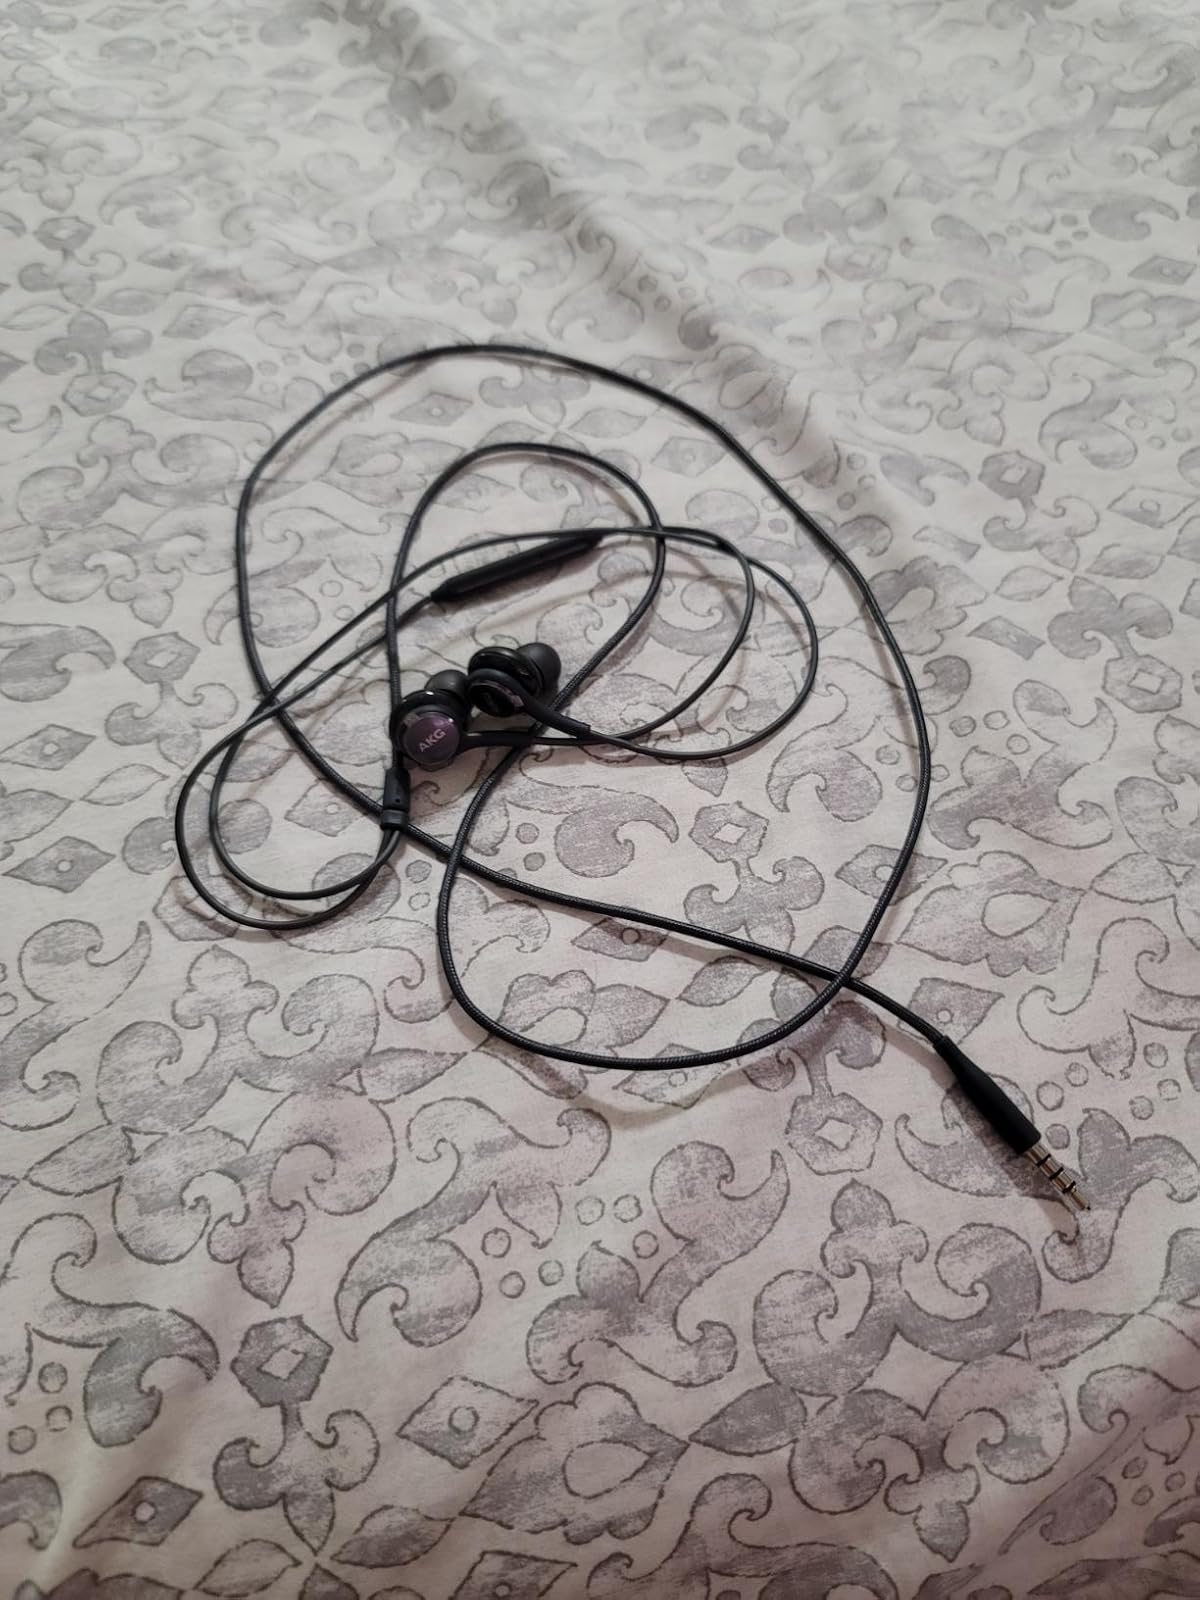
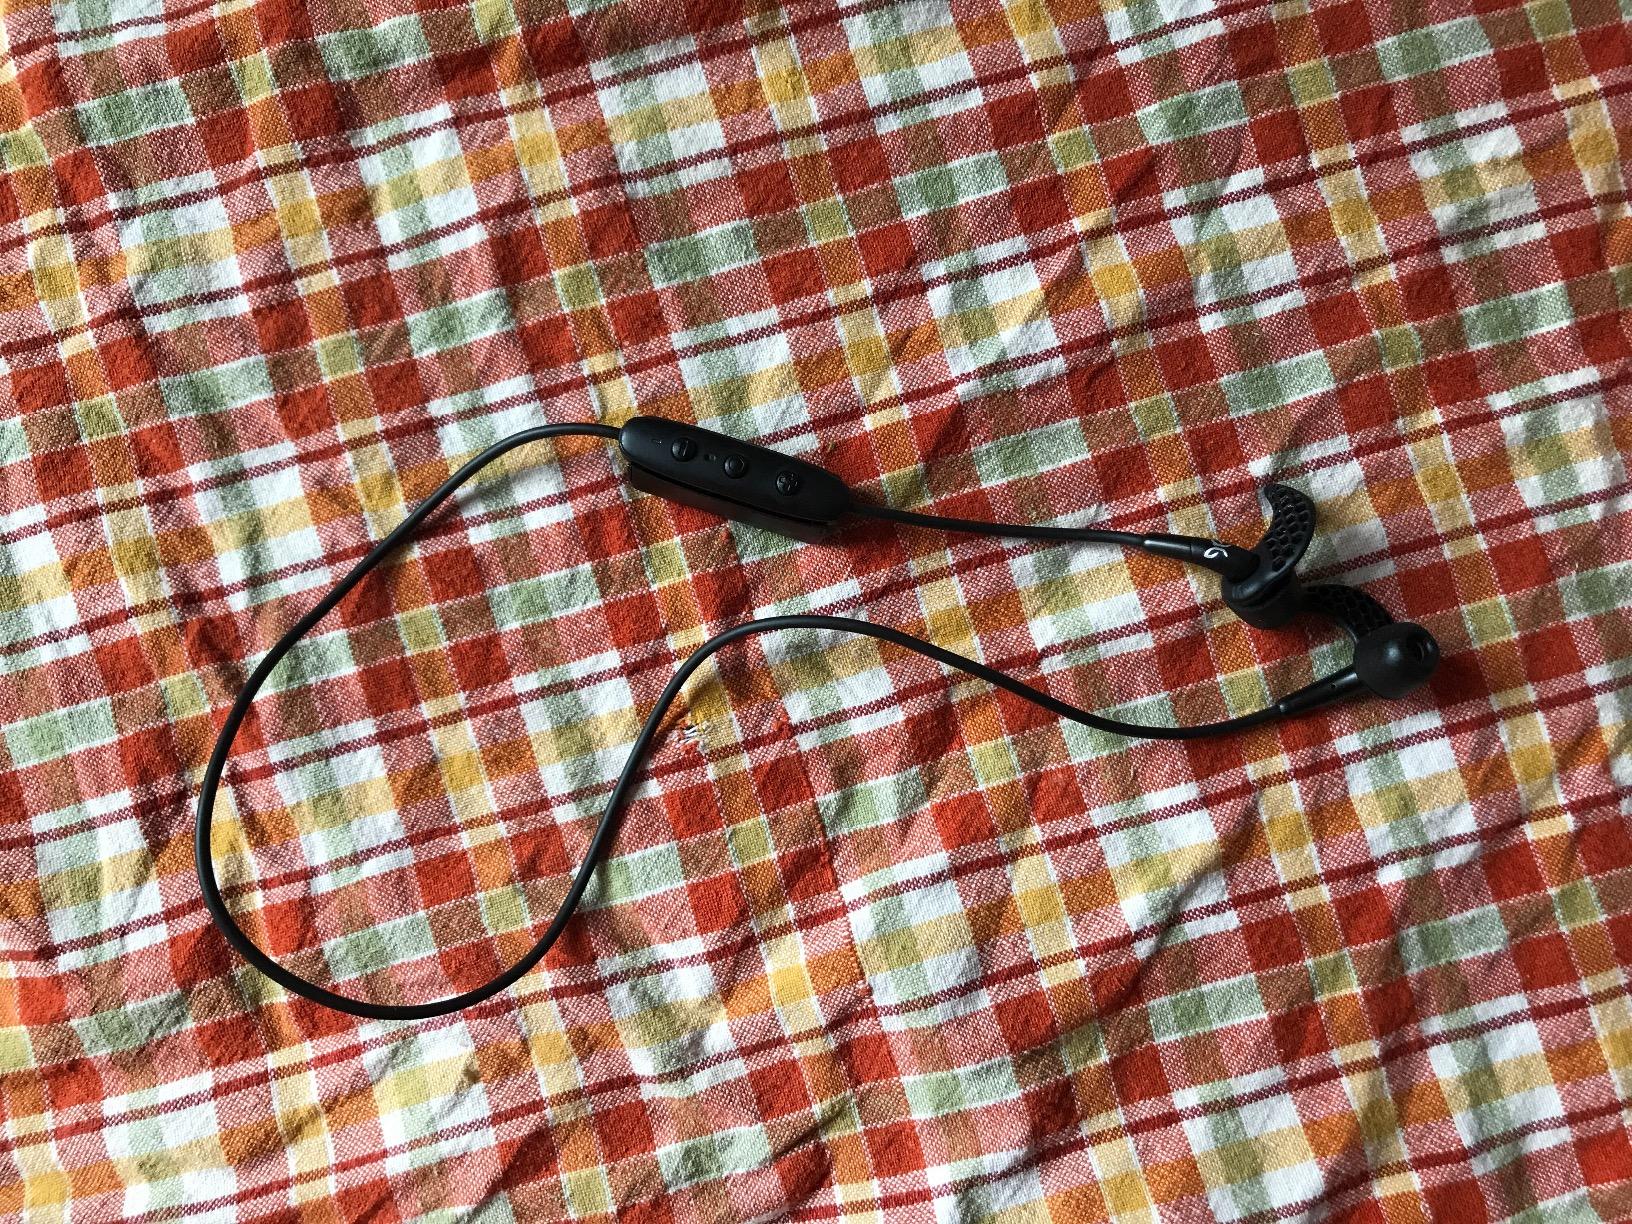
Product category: headphones
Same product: no